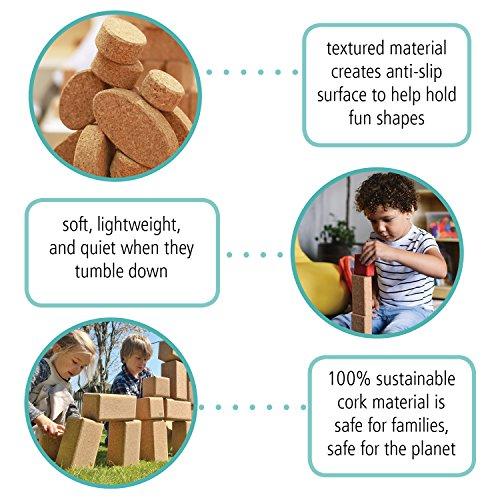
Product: ECR4Kids KORXX Eco-Blox with Storage Container - Cork Building Block Set for Kids (35-Piece Kit)
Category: Toys & Games | Building Toys | Stacking Blocks
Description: Kid's building blocks — children love playing and building with this unique cork block set.
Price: $27.35
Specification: Product Dimensions:         4.8 x 2.4 x 1.2 inches ; 4.57 pounds    |Shipping Weight: 5 pounds (View shipping rates and policies)|ASIN: B0792T5T77|Item model number: ELR-19247|    #1461    in Toy Stacking Block Sets